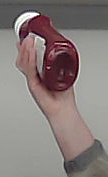
Product: heinz_ketchup